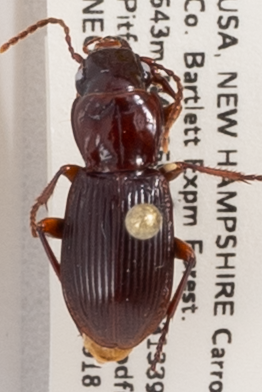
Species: Pterostichus rostratus
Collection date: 2019-09-18
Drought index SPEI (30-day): -0.226
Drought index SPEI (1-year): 1.01
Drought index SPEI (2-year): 0.6652